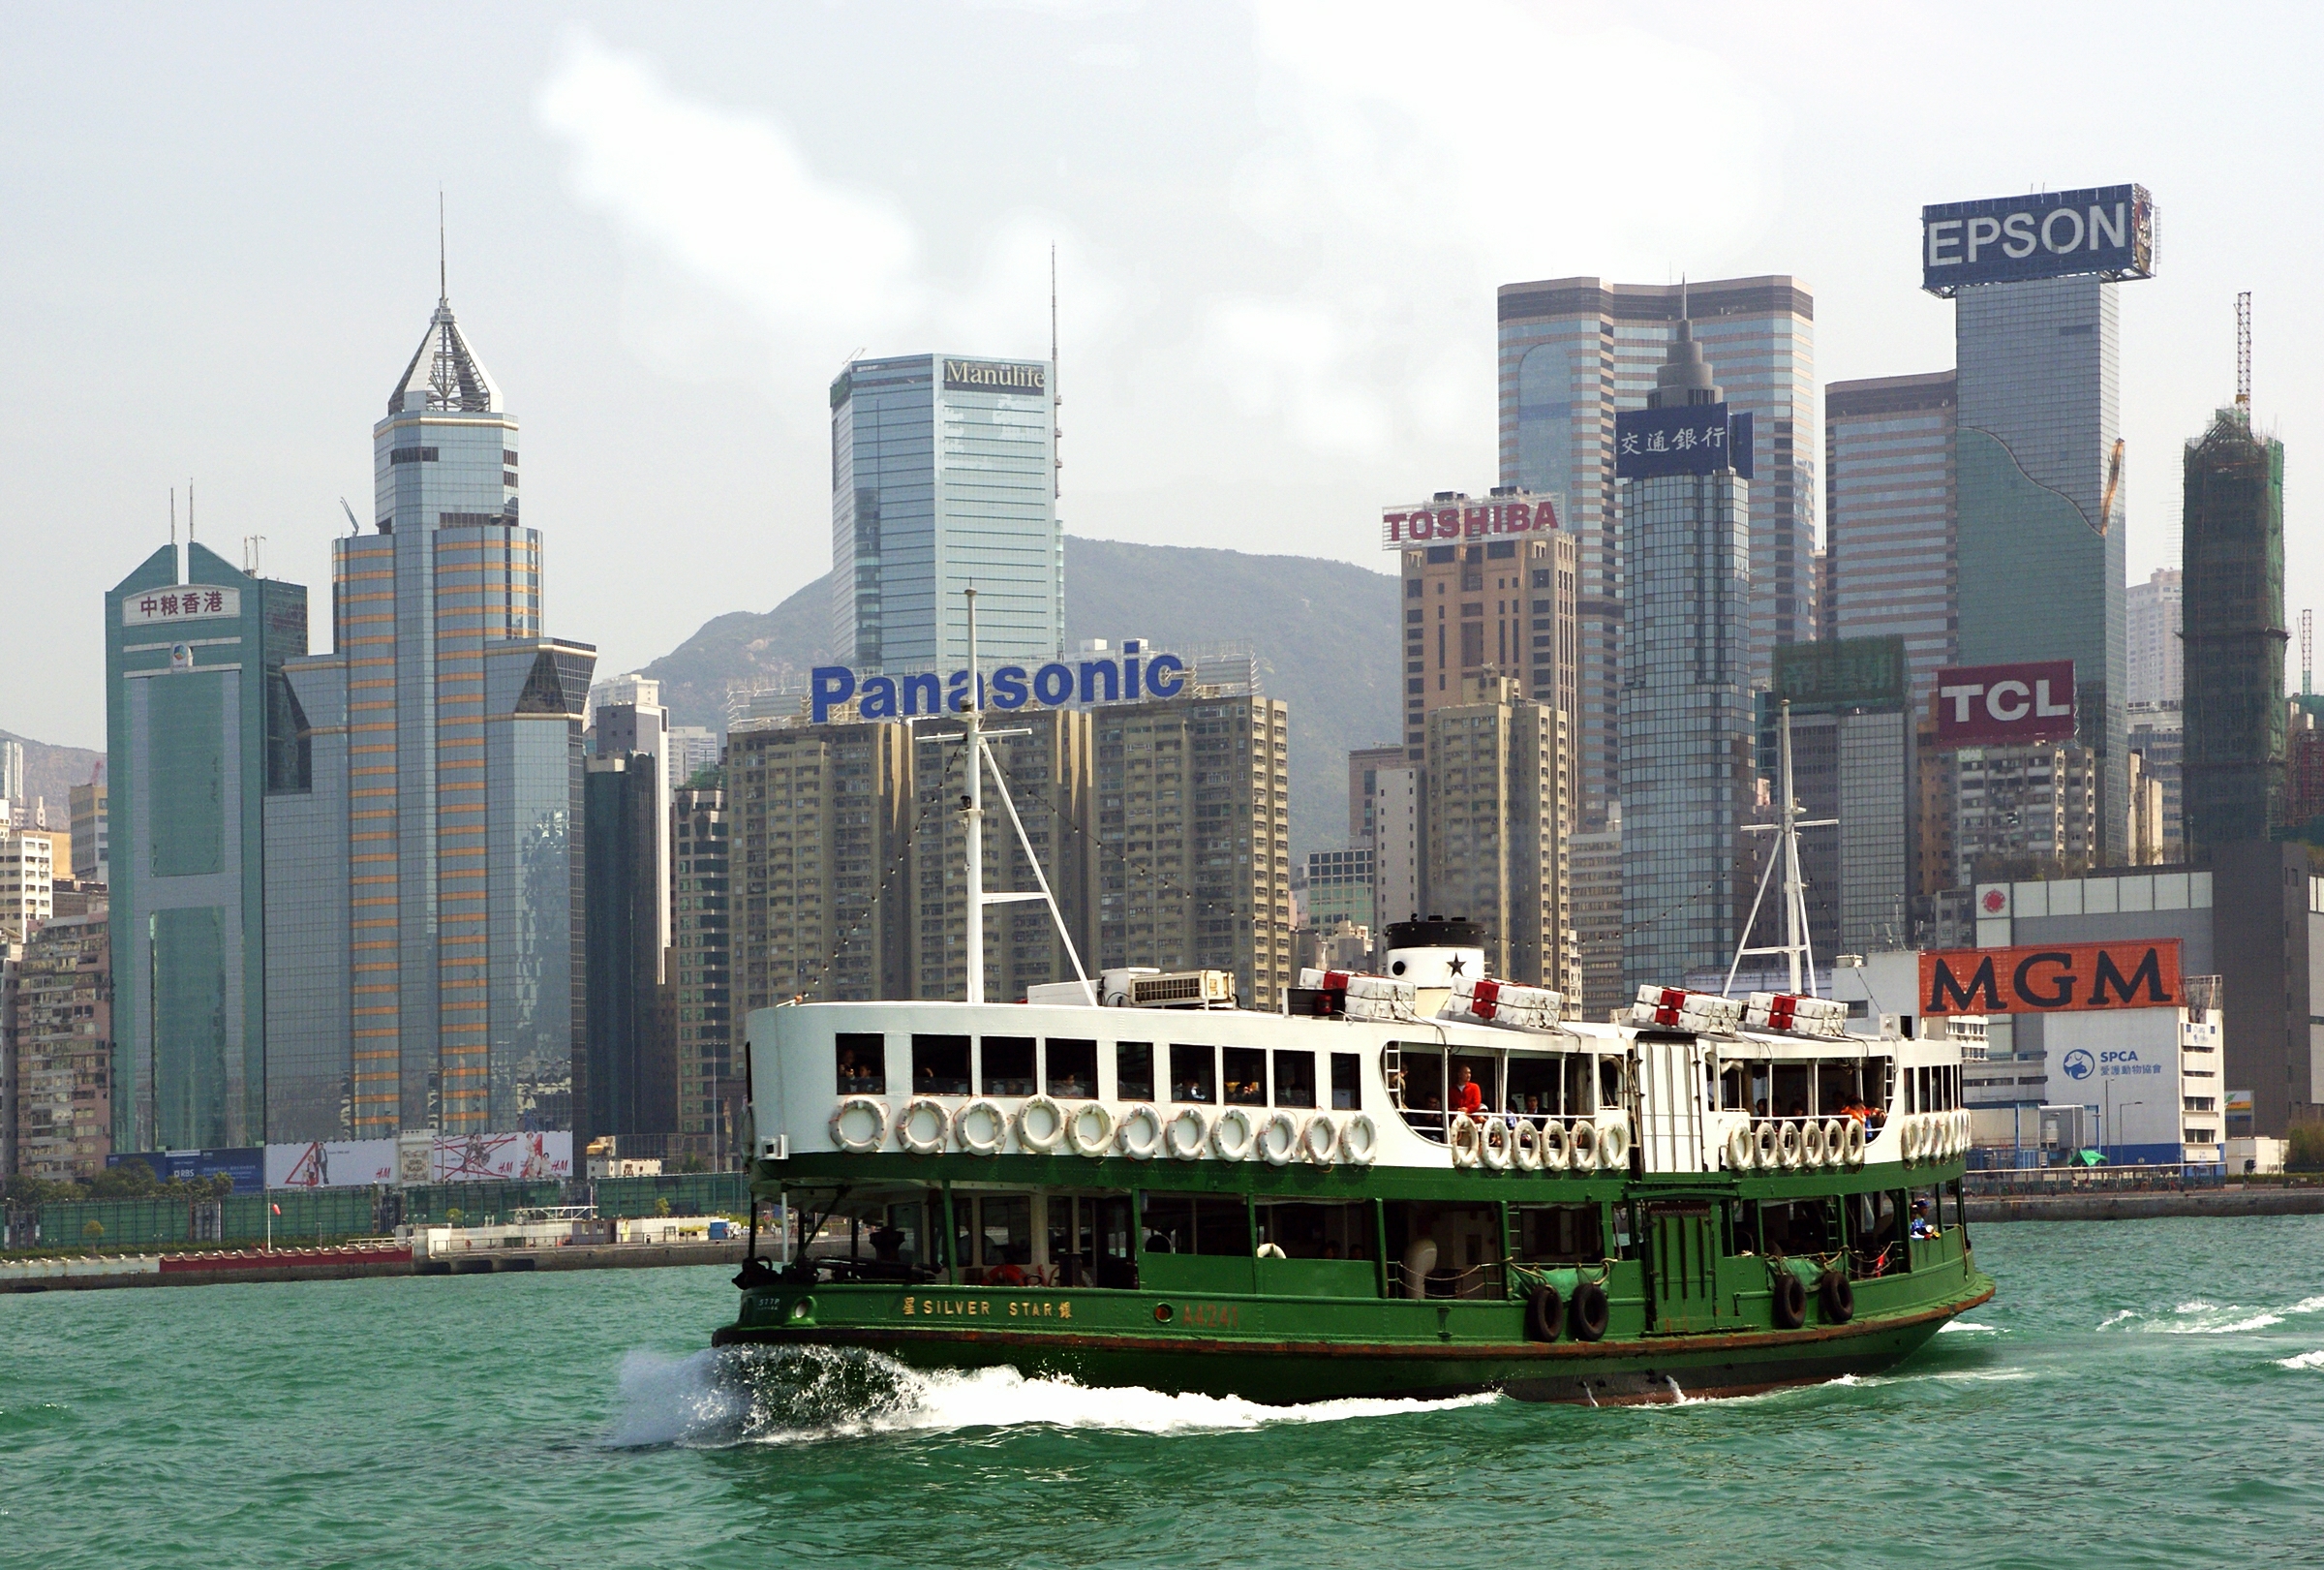
boat, skyline, city, skyscraper, river, ship, cityscape, downtown, vehicle, harbor, harbour, cargo ship, waterway, ferry, boats, channel, hongkong, hongkongsightseeing, watercraft, starferry, starferrieshongkong, passenger ship, human settlement